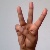
The image shows a hand gesture representing the letter 'W' in Indian Sign Language.